Rasmus Lyberth

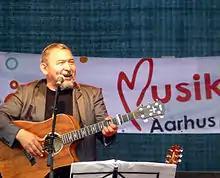
Rasmus Lyberth. A concert during the Tall Ships' Races in Aarhus, July 4. 2013

Rasmus Ole Lyberth (born 21 August 1951) is a Greenlandic-Danish musician and actor. Since 1970, he has been one of the most popular artists in the Greenlandic music scene. His music is well known beyond the borders of Greenland.